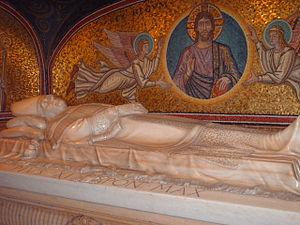
Un gisant est une sculpture funéraire de l'art chrétien représentant un personnage couché généralement à plat-dos, vivant ou mort dans une attitude béate ou souriante, l'effigie étant habituellement placée sur le dessus d'un cénotaphe ou, plus rarement, d'un sarcophage.